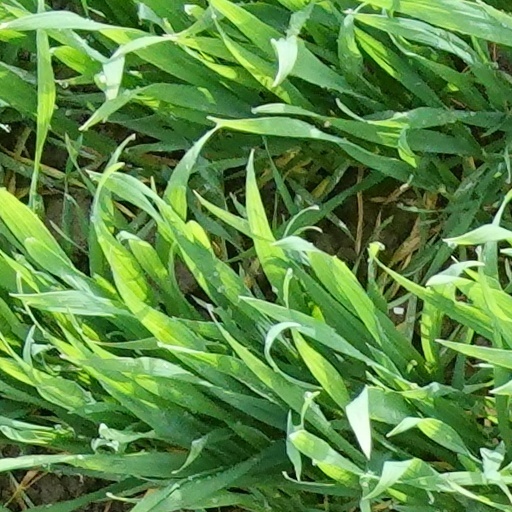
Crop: wheat